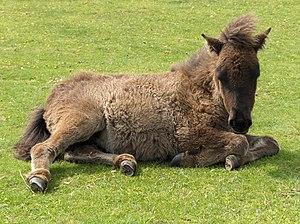
Le noir est une couleur de robe du cheval, où la peau et le pelage de l'animal sont complètement noirs. C'est aussi une robe de base chez le cheval, différents gènes tels que le Dun ou le Silver pouvant en modifier l'apparence. Lorsqu'elle est totalement dépourvue de poils blancs, elle est dite zain. Elle peut aussi présenter des marques blanches.